To Catch a Virgin Ghost

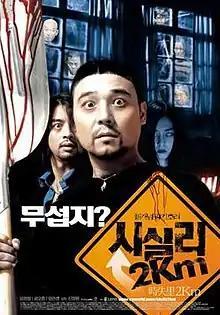
Theatrical poster

Sisily 2 km, released internationally as To Catch a Virgin Ghost, is a 2004 South Korean horror-comedy film about a gang that steals a large diamond and escapes to a small town named Sisily, where they encounter deceitful villagers with dark pasts. It was the directorial debut of Shin Jung-won.